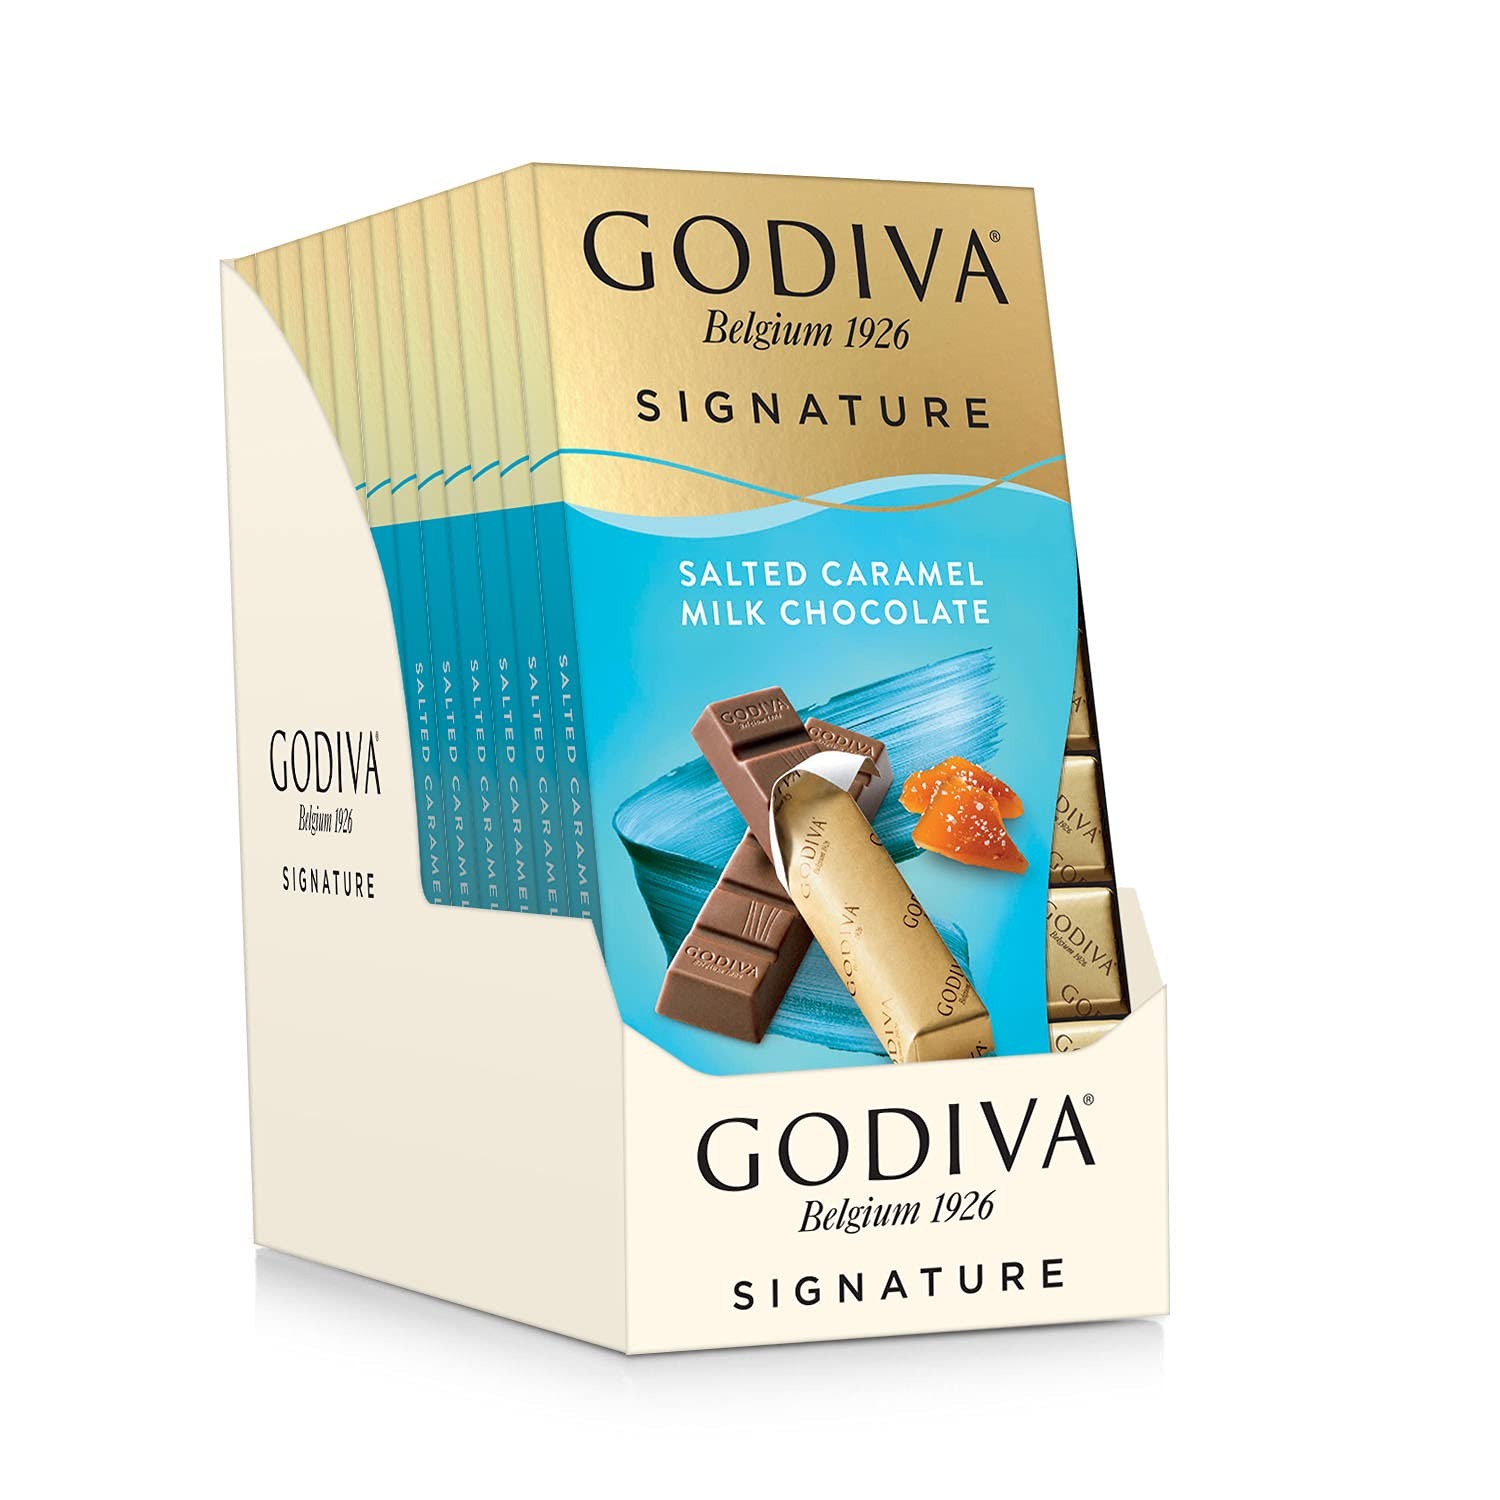
Item Name: Godiva Chocolatier Signature Salted Caramel Milk Chocolate Mini Gourmet Chocolate Bar, 12-Ct. (8 pc. each), 90 grams
Bullet Point 1: GOURMET CHOCOLATE: Each resealable carton in this indulgent 12-piece set includes eight, individually wrapped chocolate bars crafted with creamy milk chocolate and satisfying salted toffee pieces
Bullet Point 2: SIGNATURE FLAVOR: Bite into decadent milk chocolate enriched with salted caramel bits and enjoy a satisfying crunch and sublimely smooth finish
Bullet Point 3: TIMELESS TASTE: Our rich milk chocolate with a luxuriously smooth finish is ideal for savoring yourself or sharing with a friend in the form of a beautifully packaged gift
Bullet Point 4: LUXURY TREAT: Small enough to slip into a pocket or purse, these miniature chocolate bars are made to be enjoyed anytime and anywhere; Treat yourself to the ultimate daily indulgence
Bullet Point 5: BELGIAN HERITAGE: Founded nearly 100 years ago, Godiva continues to adhere to a long-standing tradition of quality, Belgian craftsmanship using only the world’s finest ingredients
Value: 37.2
Unit: Ounce

Price: 37.245